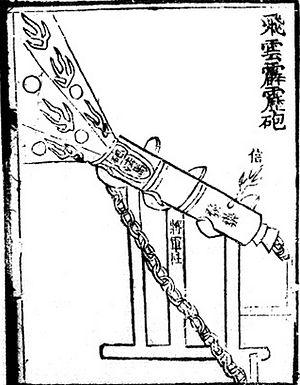
La dynastie Ming est une lignée d'empereurs qui a régné sur la Chine de 1368 à 1644. La dynastie Ming fut la dernière dynastie chinoise dominée par les Han. Elle parvint au pouvoir après l'effondrement de la dynastie Yuan dominée par les Mongols, et dura jusqu'à la prise de sa capitale Pékin en 1644 lors de la rébellion menée par Li Zicheng, qui fut rapidement supplanté par la dynastie Qing mandchoue. Des régimes loyaux au trône Ming existèrent jusqu'en 1662, année de leur soumission définitive aux Qing.